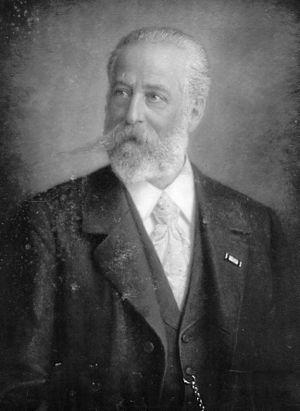
La parfumerie désigne l’art et l’industrie de la fabrication de parfums. C’est aussi le lieu où l’on fabrique ou vend les parfums. Le mot tire sa racine du latin per-fumum, soit « à travers la fumée ».